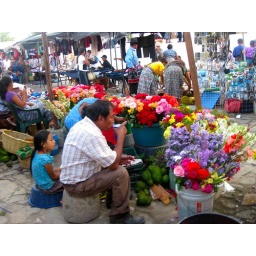
A flower vendor in the Rabinal market